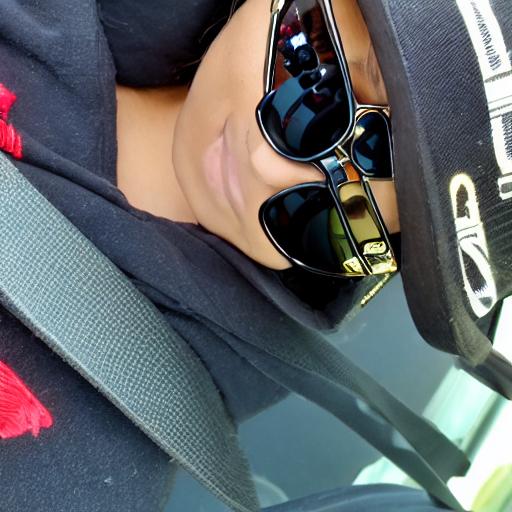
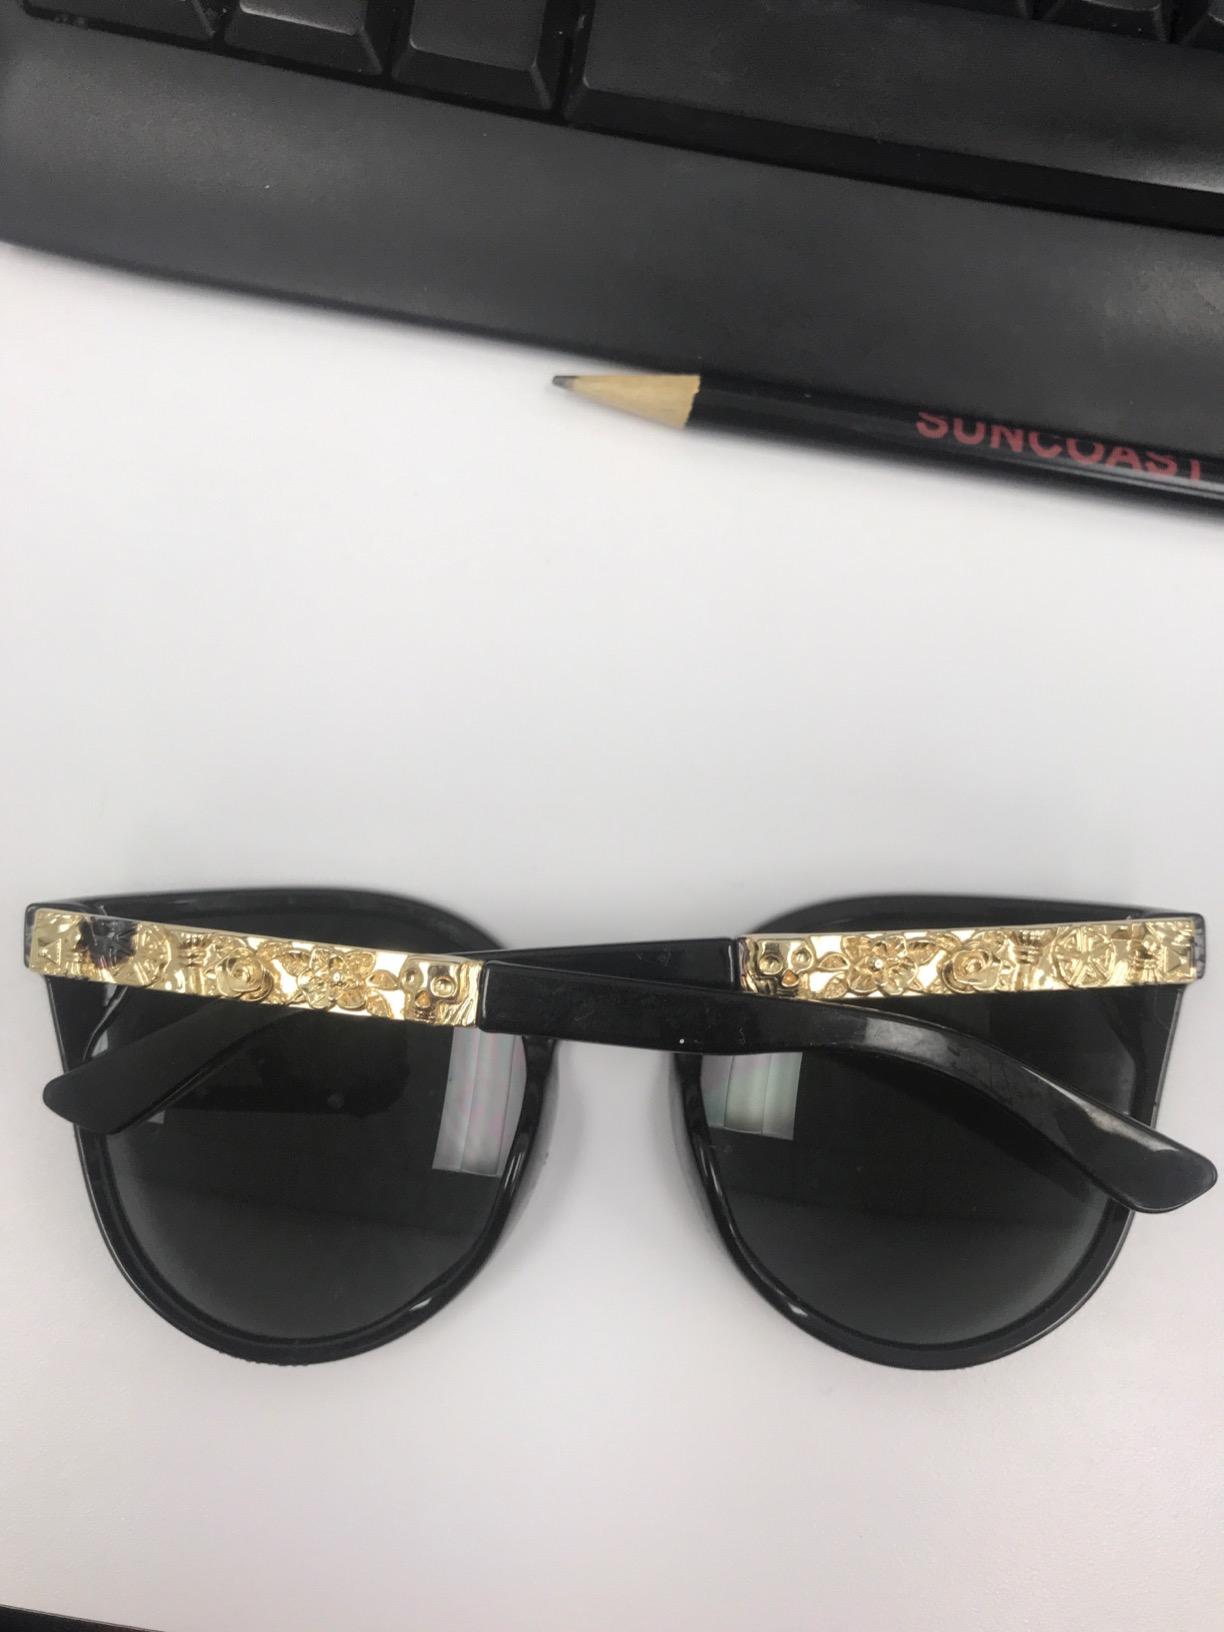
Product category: accessories_sunglasses
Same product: no